João Paulo Kleinübing

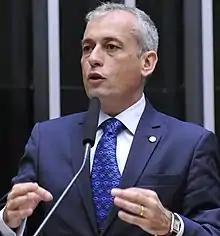
Kleinübing in April 2016

João Paulo Karam Kleinübing (born 19 December 1972) is a Brazilian politician. He has spent his political career representing his home state of Santa Catarina, having served as federal deputy representative from 2015 to 2019, mayor of Blumenau from 2005 to 2013, and state deputy from 2003 to 2004.